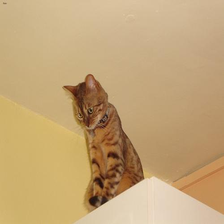
Species: cat
Breed: Bengal